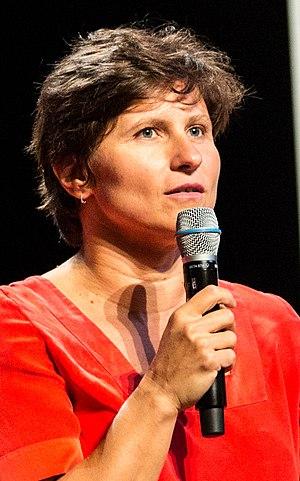
Lancement du projet Sciences2024 en vue des JO de Paris 2024 à l'Ecole polytechnique - Roxana Maracineanu, nouvelle ministre des Sports
Roxana Maracineanu, née le 7 mai 1975 à Bucarest, est une nageuse et femme politique française.
Le ministre chargé des Sports est un membre du gouvernement français, souvent chargé aussi de la Jeunesse. Le nom exact de la fonction peut varier à chaque nomination. Depuis le 4 septembre 2018, il s'agit de Roxana Maracineanu.
Le comité d'organisation des Jeux olympiques et paralympiques d'été de 2024 est responsable de l'organisation, de la planification, du financement et du déroulement des Jeux olympiques d'été de 2024 et des Jeux paralympiques d'été de 2024.